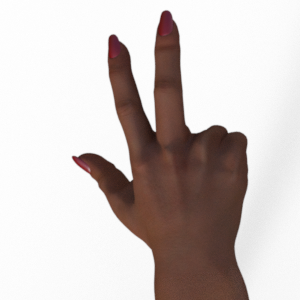
Label: scissors